Ford Escape

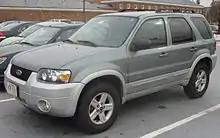
2005–2007 Ford Escape Hybrid

Introduced in 2004 for the 2005-model-year refresh of the Ford Escape in the US, Ford's Mercury division marketed a rebadged variant, the Mariner, Mercury's first car-based SUV. The Mariner was marketed in the US, Mexico, Saudi Arabia, Kuwait, and the UAE. The Mariner featured minor stylistic differences, such as a two-tone interior, turn signal repeaters borrowed from the European-market Ford Maverick (the Escape's name in Europe), monotone cladding, and the Mercury "waterfall" front grille. Unlike its counterparts, Mercury did not offer a manual transmission as part of the powertrain lineup. The Mariner was the first Mercury with a four-cylinder since the Mercury Cougar was dropped in 2002. For 2006, the lineup was expanded with the introduction of the Mariner Hybrid. Sales ended after the 2007 model year, replaced by a second generation, again a rebadged Ford Escape.